Wuchang Uprising

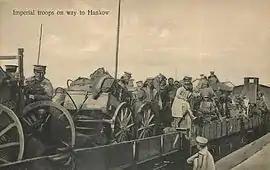
Beiyang Army on the way to Hankou, 1911

There were two revolutionary groups in the Wuhan area, the Literary Society and the Progressive Association. These groups, led by Jiang Yiwu and Sun Wu respectively, worked closely together as commander and chief of staff of the revolutionary efforts in Wuhan. Beginning in September, 1911, these two groups began negotiating with the Tongmenghui for possible collaboration in the next uprising. The date was originally set for 6 October, on the Mid-Autumn festival. The date was later postponed, due to inadequate preparations. On 9 October, while Sun Wu was supervising the making of explosive devices in the Russian concession in Hankou, one of the devices exploded unexpectedly, inflicting serious injuries on Sun. When he was hospitalized, the hospital staff discovered his identity and alerted the Qing authorities.